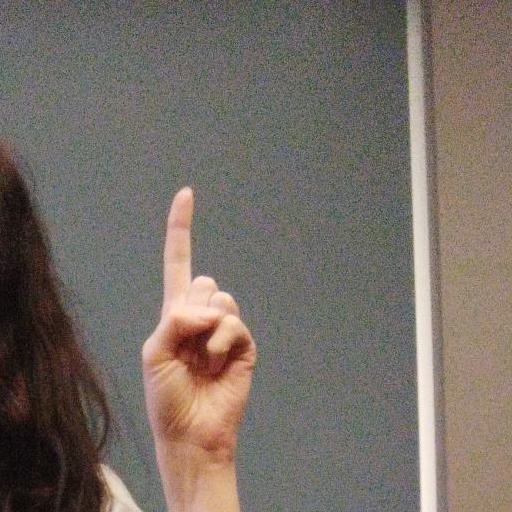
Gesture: one